Jerold Promes

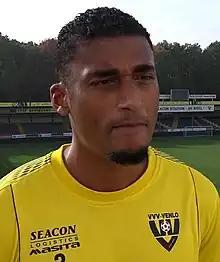
Promes in 2017

Jerold Promes (born 9 March 1984) is a Dutch former professional footballer who played as a centre back.